Gotland Military Command

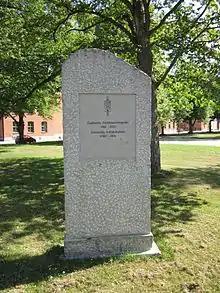
Memorial stone at P 18. Inscription reads: "Gotland Military Command 1982–2000. Gotland Military District 2000–2004."

The coat of arms of the Gotland Military Command used from 1982 to 1994. Blazon: "Azure, the provincial badge of Gotland, a ram passant argent, armed or, cross and banner gules, staff, edging and five flaps or. The shield surmounted two swords in saltire or."